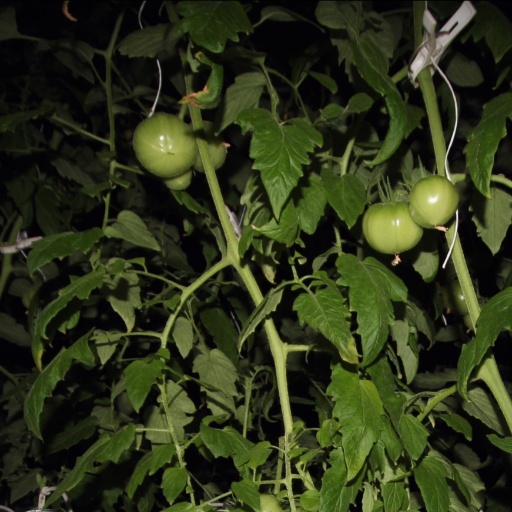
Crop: tomato